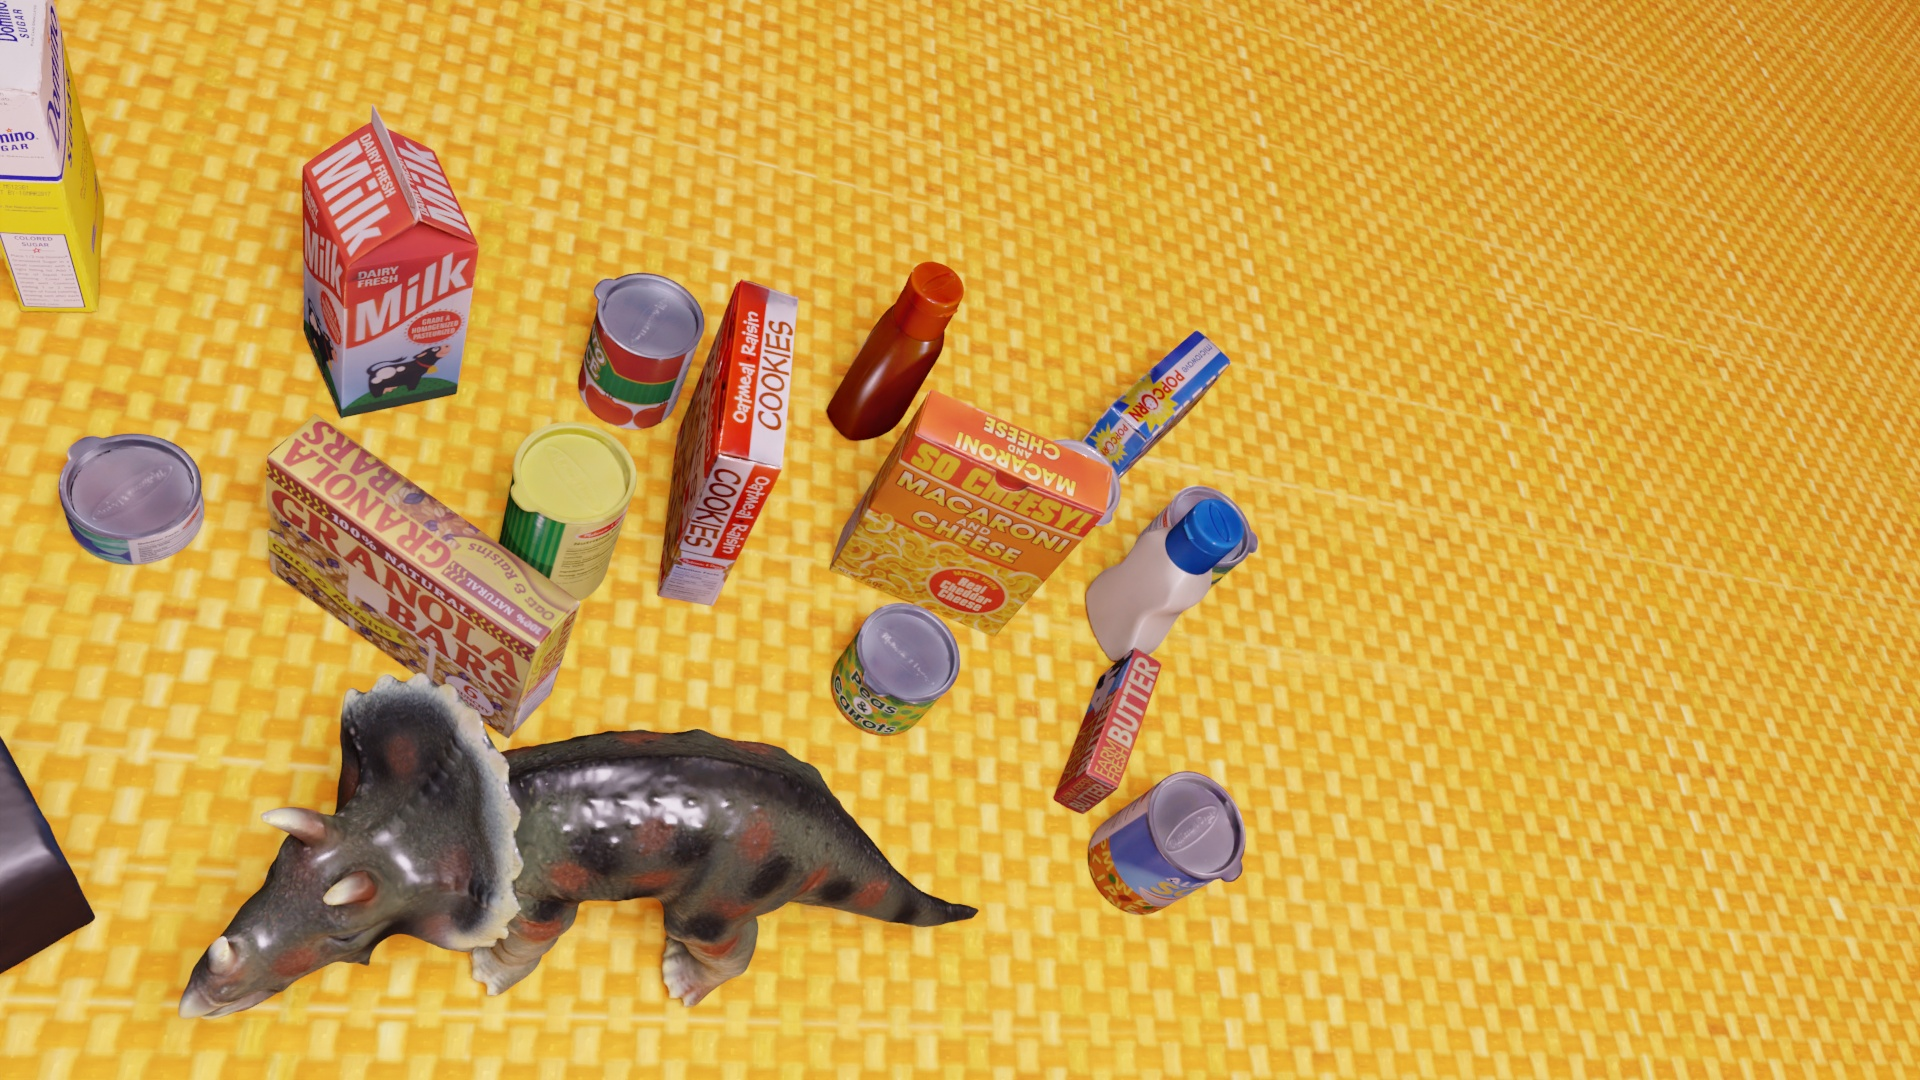
Question:
What are the eight normalized (x, y) image coordinates between 0 and 1 for the cuboid corners of the cylindrical container of grated Parmesan cheese? Your answer should be a list of normalized (x, y) image coordinates between 0 and 1 with bottom face first then top face, all counter-clockwise.
Answer: [(0.325521, 0.537037), (0.297396, 0.459259), (0.241667, 0.499074), (0.270833, 0.581481), (0.342708, 0.459259), (0.310937, 0.375), (0.250521, 0.413889), (0.282813, 0.503704)]